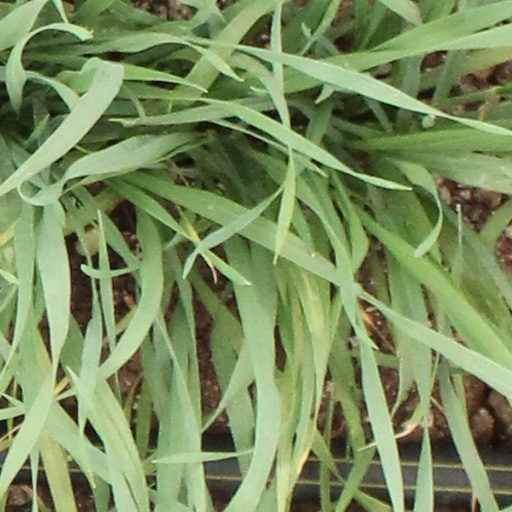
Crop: wheat